Albert Seitz

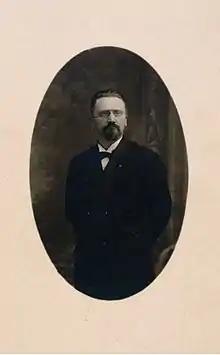

Albert Seitz (24 June 1872 – 23 September 1937) was a French composer and viola player.